List of Sites of Special Scientific Interest in Cheshire

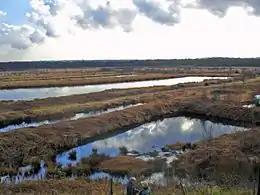
Mosslands, such as Risley Moss, are one of the major habitat types in Cheshire

There are 63 Sites of Special Scientific Interest (SSSIs) in Cheshire, England, covering a total area of 19,844 hectares (49,035 acres). Of these, 51 have been designated for their biological interest, 7 for their geological or geomorphological features, and 5 for both.